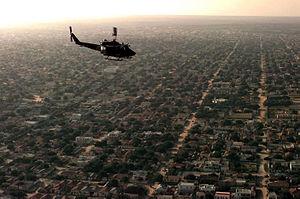
La guerre civile somalienne a commencé, selon les sources, au mois d'avril 1978 avec l'éclatement de violences tribales contre le président Siad Barre, ou le 26 janvier 1991 avec la chute de ce dernier et l'effondrement de l'État somalien. Ce dernier ne s'est jamais relevé et la guerre civile est toujours en cours aujourd'hui.